Sykes family of Sledmere

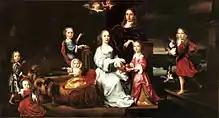
"The Sykes family" (1664) by Nicolaes Maes, Porczyński Gallery in Warsaw.

The Sykes family settled in Sykes Dyke near Carlisle in Cumberland during the Middle Ages. The earliest correspondence in the Sykes archives relates to Richard Sykes (1678–1726), from his factors in Danzig and local gentry. William Sykes (1500–1577), migrated to the West Riding of Yorkshire, settling near Leeds, and he and his son became wealthy cloth traders.